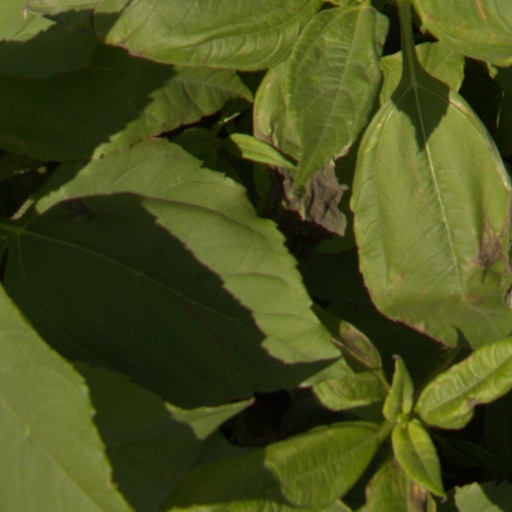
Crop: Jerusalem artichoke